Sprouting

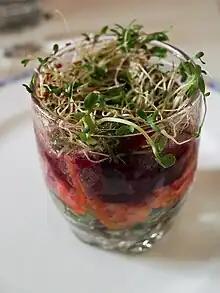
Sprouts growing in a verrine

Sprouts are rinsed two to four times a day, depending on the climate and the type of seed, to provide them with moisture and prevent them from souring. Each seed has its own ideal sprouting time. After three to five days the sprouts will have grown in length and will be suitable for consumption. If left longer they will begin to develop leaves, and are then known as baby greens. A popular baby green is a sunflower after 7–10 days. Refrigeration can be used as needed to slow or halt the growth process of any sprout.